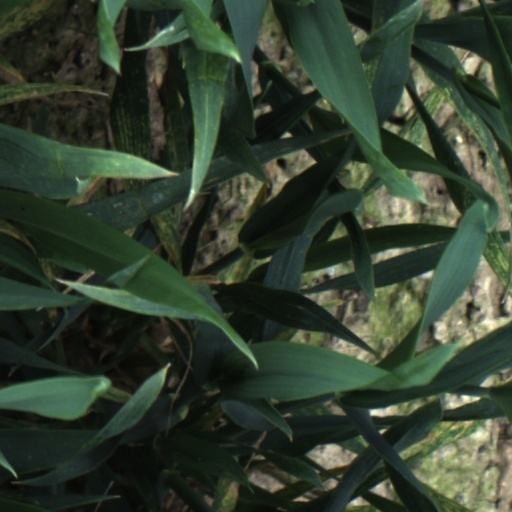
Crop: wheat